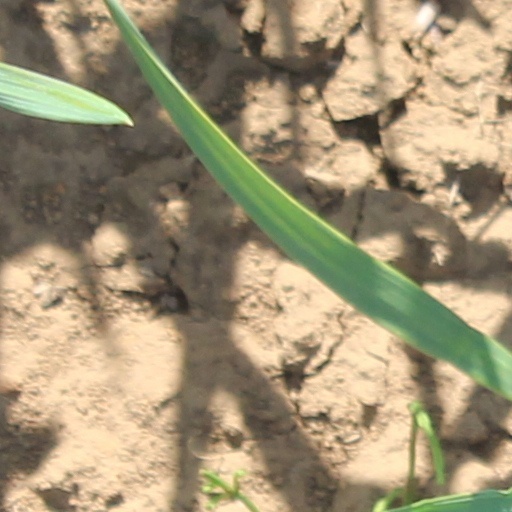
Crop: wheat